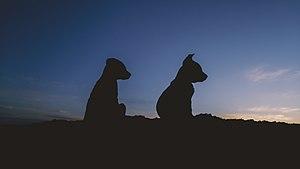
Étant donnée la grande taille du pays et les variétés climatiques dues à des facteurs divers les différences d'altitude, le niveau des précipitations et de l'évaporation, les types de sols etc. Русский: Дикая природа Ирана была впервые описана Хамдаллахом Казвини в 14 веке. В 18 и 19 веках Самуил Гмелин и Эдуард Менетрие исследовали район Каспийского моря и Талышские горы с целью описания фауны прикаспийского региона. Türkçe: İran'da vahşi yaşam flora, fauna ve doğal habitatlarını kapsamaktadır. İran'daki vahşi yaşamın en çok tanınan üyelerinden birisi soyu tükenme tehlikesi yaşayan, bugün sadece İran'da bulunan ve aynı zamanda İran Çitası olarak da bilinen Asya Çitası'dır. हिन्दी: ईरान जंबुद्वीप (एशिया) के दक्षिण-पश्चिम खंड में स्थित देश है। इसे सन 1935 तक फारस नाम से भी जाना जाता है। العربية: الحياة البرية في إيران تشتمل الحياة البرية في جمهورية إيران على النباتات والحيوانات وموائلها الطبيعية.